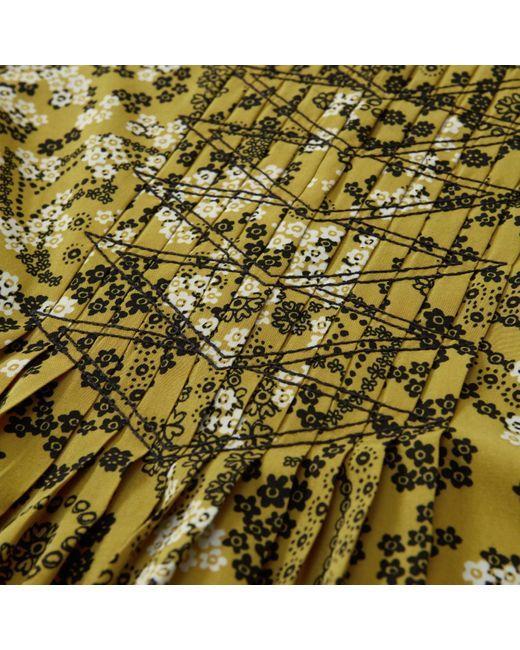
Bedrucktes olivgrünes schwarzes Top für Damen